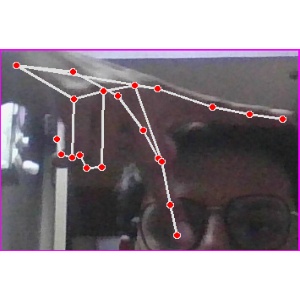
अक्षर: प